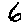
Label: 6